Government M.A.O. Graduate College, Lahore

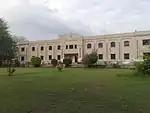
Outside view of Postgraduate Block

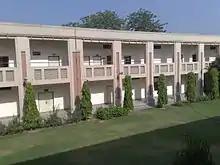
Postgraduate Block inside view

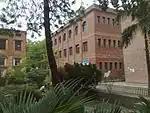
Commerce Block

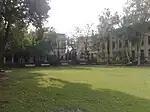
Karamat Block

MAO College is organized into two divisions, the science and arts division. These divisions are further categorized as academic departments. The core departments include Commerce, Information Technology (I.T.), Chemistry, English, Physics, Mathematics, Mass Communication, Philosophy, Psychology, Statistics, and Social Work.